March 23 Movement

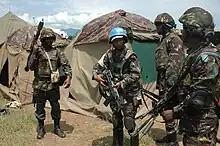

Beni Territory experienced increasing instability with the establishment of the Union for the Rehabilitation of Democracy in Congo ("Union pour la Réhabilitation de la Démocratie au Congo"; URDC) on 20 October. Led by Tahanga Nyolo and allied with M23, this faction established a foothold in the Rwenzori region. Serious human rights violations occurred, including the kidnapping of three Catholic priests from Mbau Parish on 19 October, whose whereabouts remain unknown. When M23 occupied Goma on 19 November, Tahanga Nyolo and Hiller Paluku, along with their forces, joined in the city.